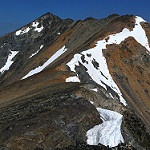
Label: mountain